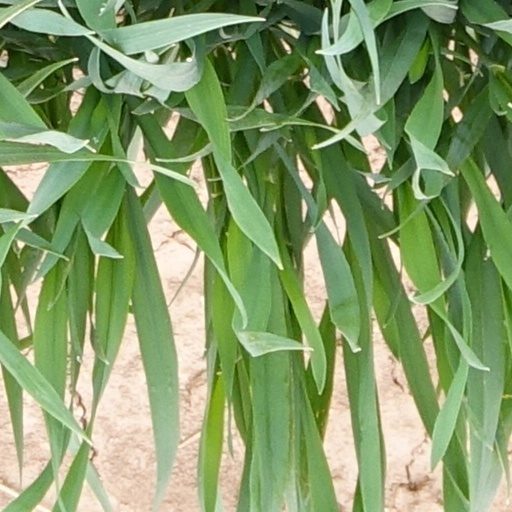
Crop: wheat